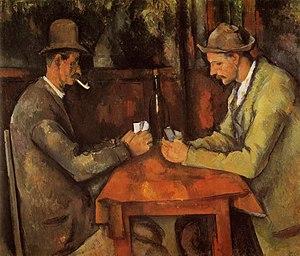
Les Joueurs de cartes, par Paul Cézanne.